Army of Asia Minor

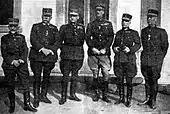
The Greek senior military leadership in September 1921

Following their retreat, the Greek High Command redoubled their efforts in preparation for the summer campaign: three divisions were transferred from the interior of Greece, raising the strength of the Army of Asia Minor to 11 infantry divisions and one cavalry brigade, totaling over 200,000 men with 300 artillery pieces and 700 machine guns. In preparation for the offensive, the Army was divided in two operational forces, northern and southern. The northern force comprised III Corps (G. Polymenakos) with the 7th and 10th Divisions and the northern group of divisions (N. Trikoupis), with the 3rd and most of the 11th Divisions. The southern force comprised the I Corps (A. Kontoulis) with the 1st and 2nd Divisions, II Corps (A. Vlachopoulos) with the 5th and 13th Divisions, and the southern group of divisions with the 4th and 12th Divisions, as well as an independent battle group formed from the bulk of the 9th Division. However, the need to protect the over-extended lines of supply and communication from attacks by Turkish irregulars, especially light cavalry which the Turks possessed in abundance, reduced the effective front-line strength of the Army to just 60,000 men.